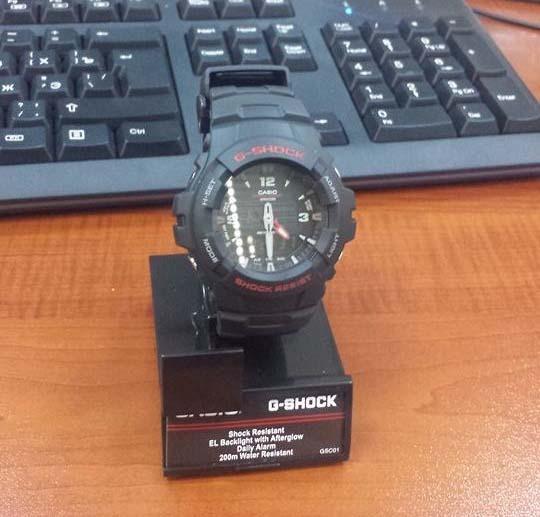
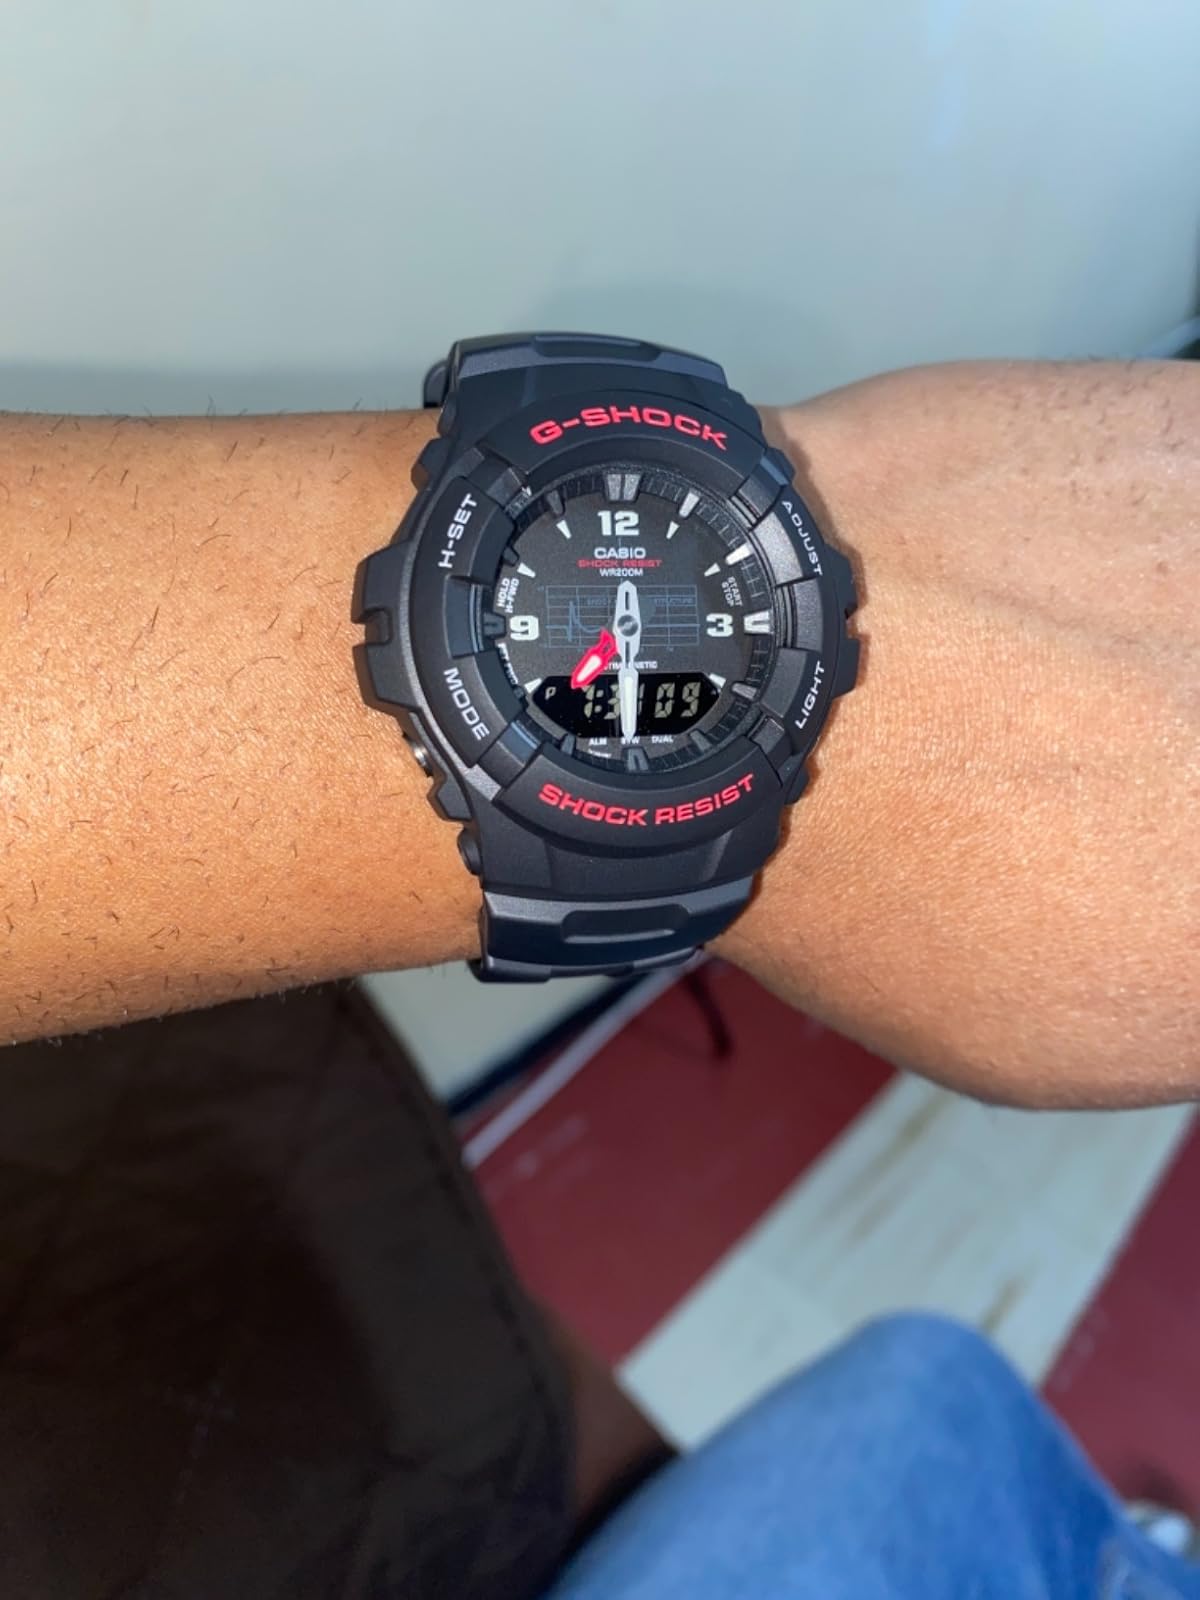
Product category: accessories_watch
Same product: yes